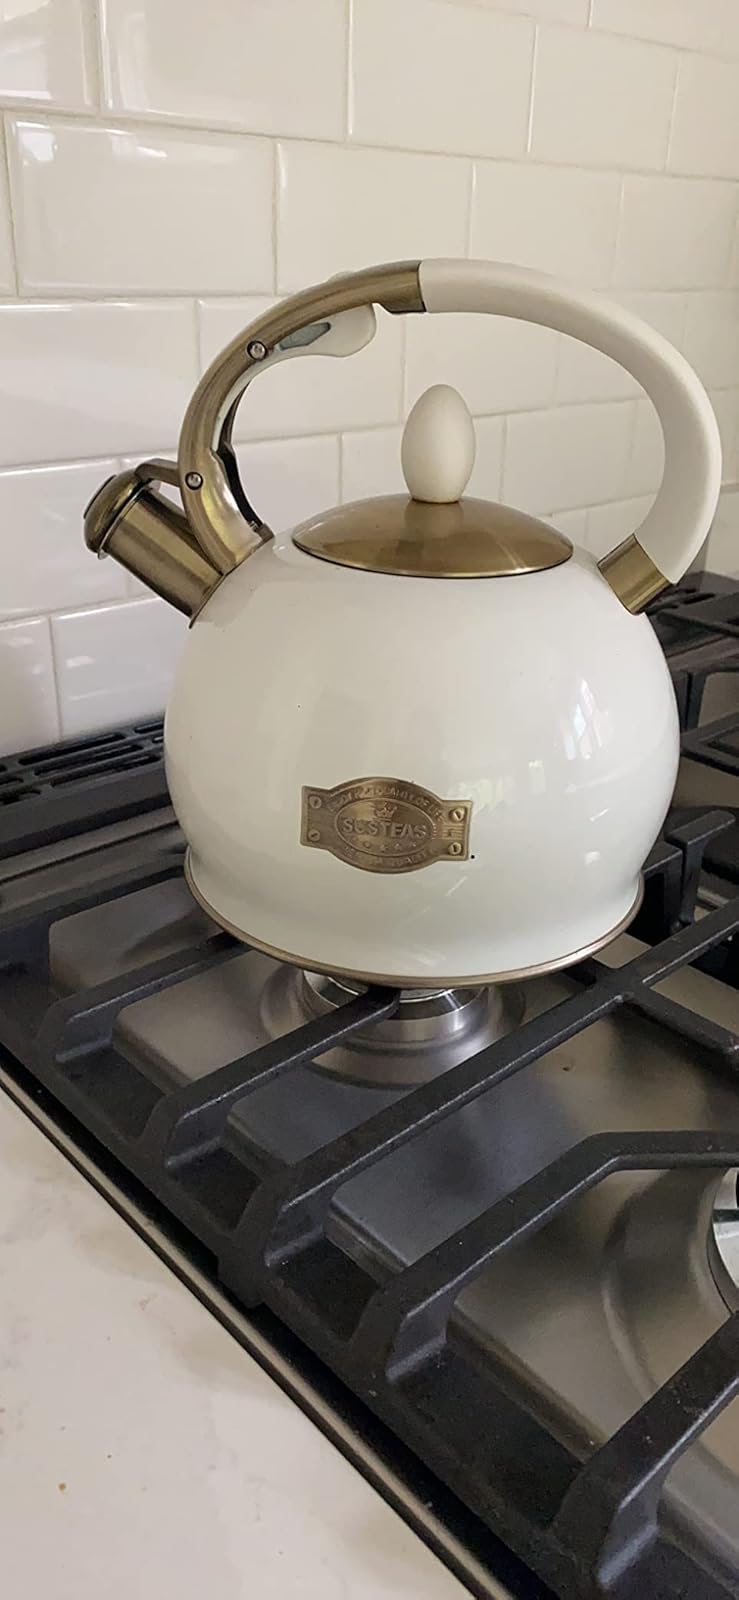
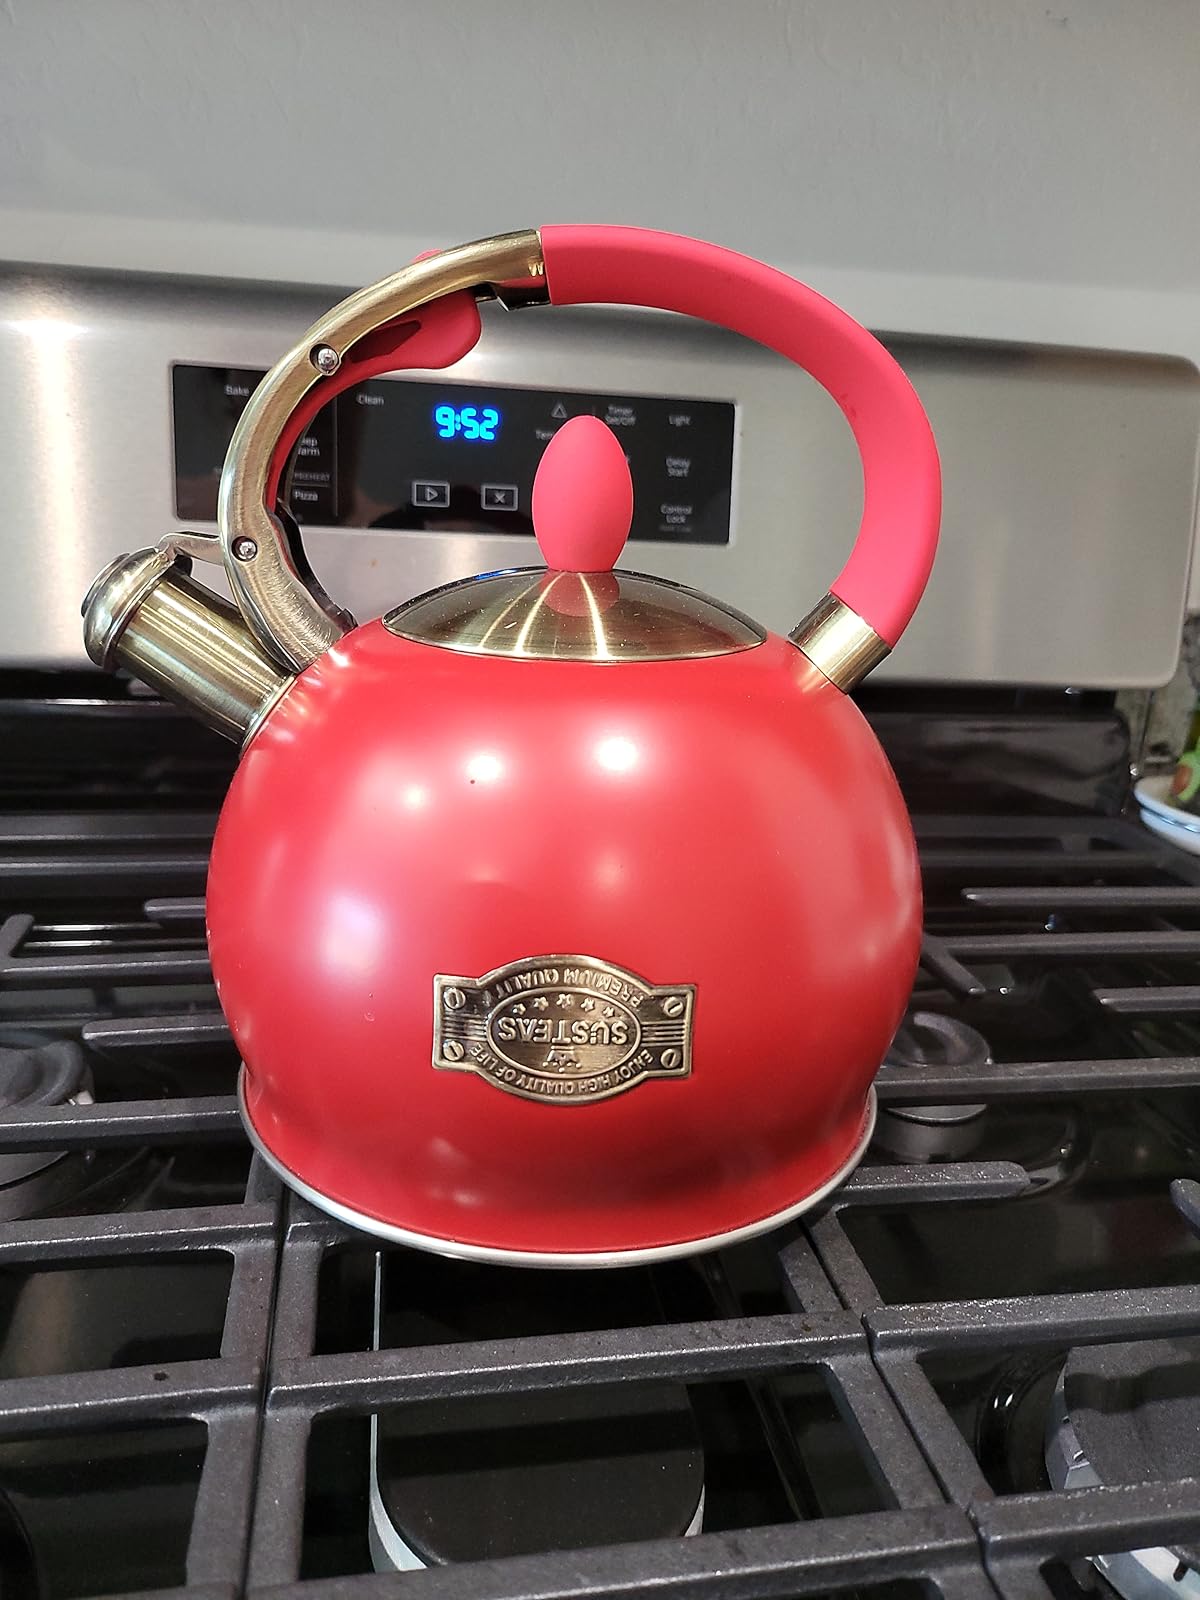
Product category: items_kettle
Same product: no